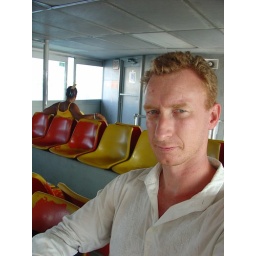
Self portrait with yellow candy bar girl. On the ferry over to Catano from Old San Juan, Puerto Rico.